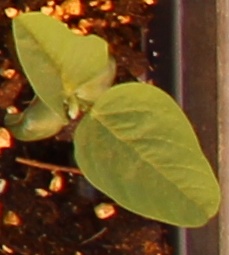
Label: Soybean